Wedding of Princess Mary and Henry Lascelles

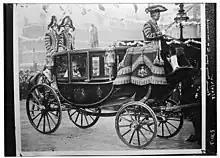
Mary on her way to the abbey

Their wedding was held at Westminster Abbey, and attracted large crowds along the route between the abbey and Buckingham Palace. It was the first wedding of the child of a monarch to be held at Westminster Abbey since Margaret of England married John II, Duke of Brabant. Many spent the night on the streets despite the cold weather to catch a glimpse of the couple on the wedding day. Men wounded in the First World War were provided with special accommodations to view the procession. Queen Mary was accompanied by her sons Prince Albert, Prince Henry, and Prince George on her way to the abbey. The Prince of Wales was not present at the ceremony. The bride and the King made their way to the abbey in the Glass coach. The procession went along The Mall, passed Admiralty Arch and went down Whitehall. The Household Cavalry took part in the procession and the route was lined with battalions from the Grenadier Guards, Coldstream Guards, Scots Guards, and Welsh Guards, and the representative detachments of the London territorial divisions.